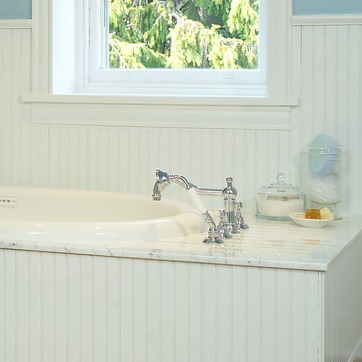
Material: metal